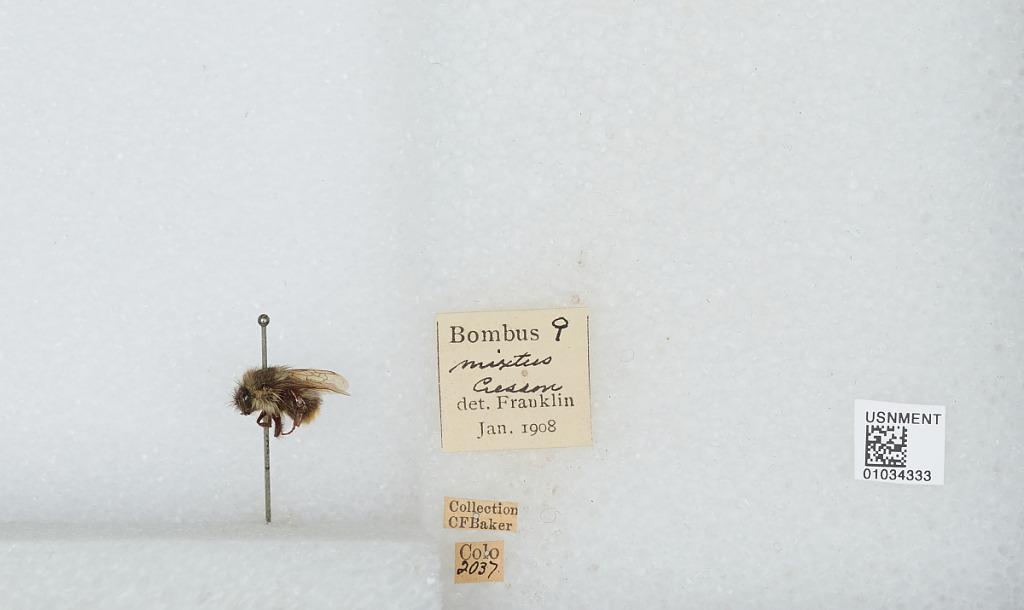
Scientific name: Bombus (Pyrobombus) mixtus Cresson
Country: United States
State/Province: Colorado
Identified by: Franklin